Kirill Zaytsev

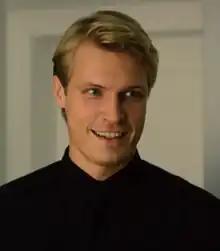
Kirill Zaytsev, "Cop" (2019 TV series).

Kirill Andreyevich Zaytsev (born August 16, 1987) is a Russian actor, film director, and producer. For his role in "Going Vertical" he received the Golden Eagle Award in 2019.